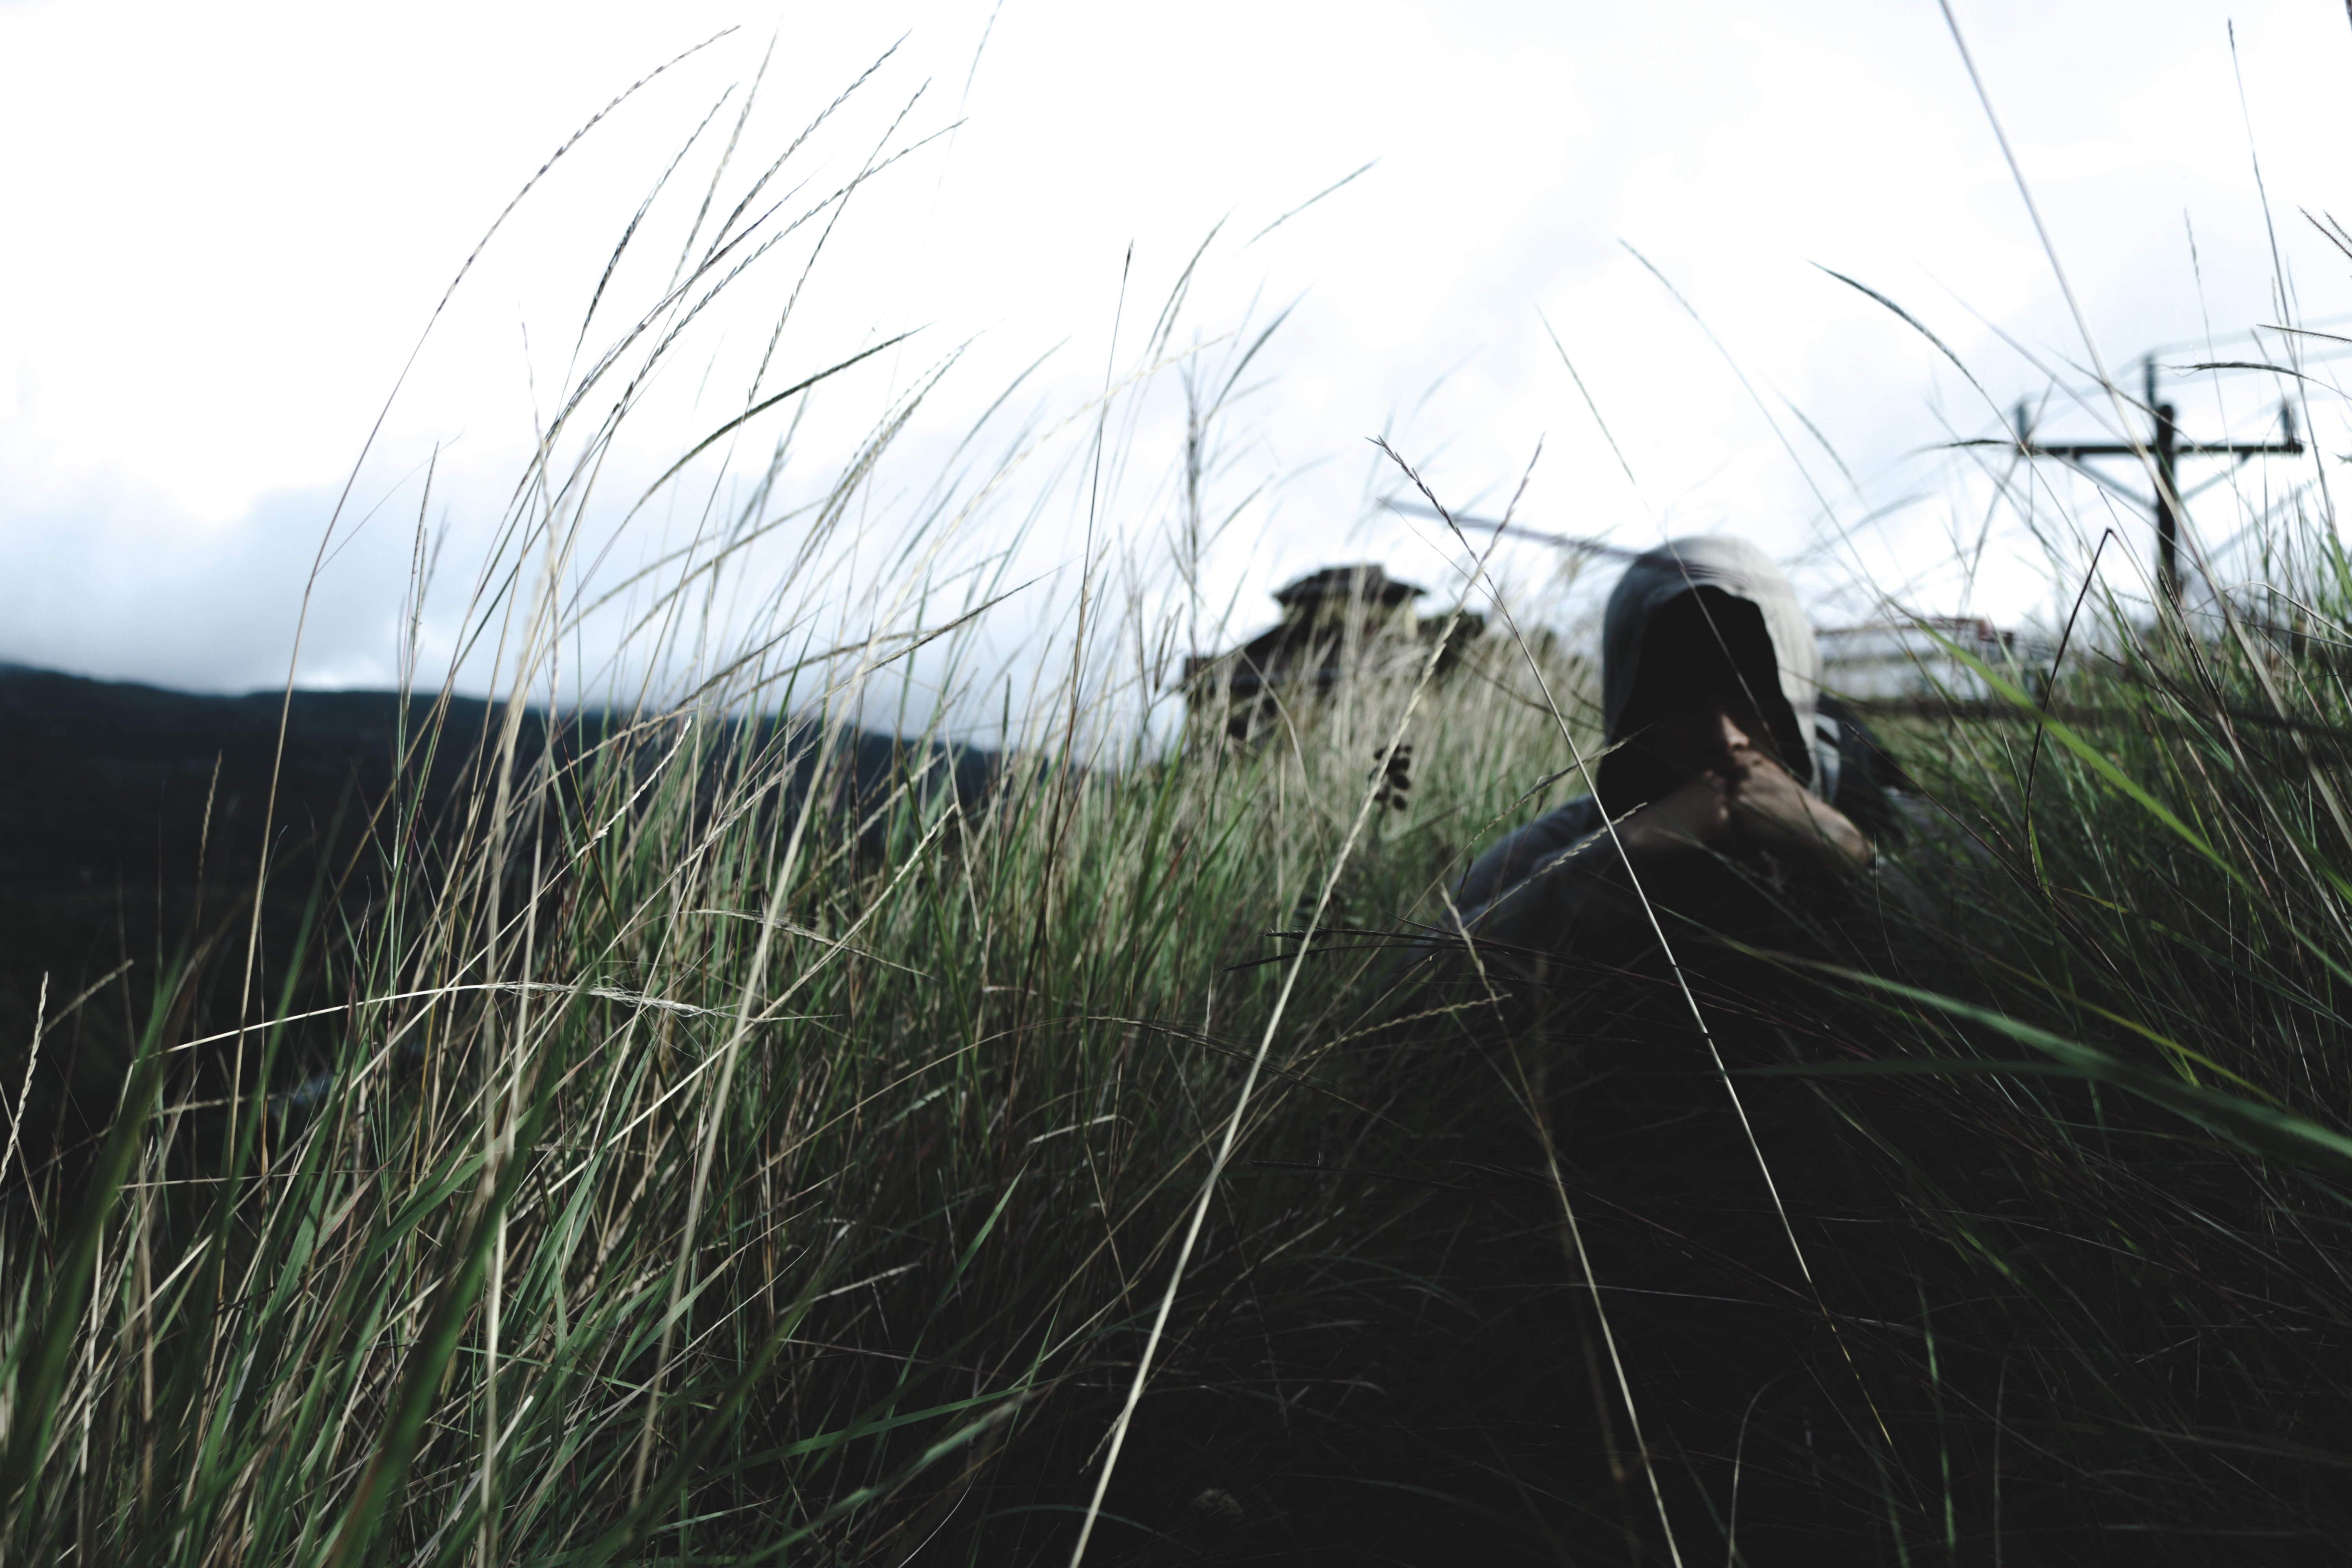
water, grass, bird, meadow, wind, sitting, hood, sit, wetland